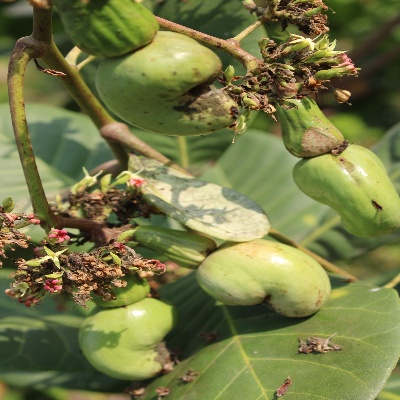
Crop: Cashew
Condition: healthy